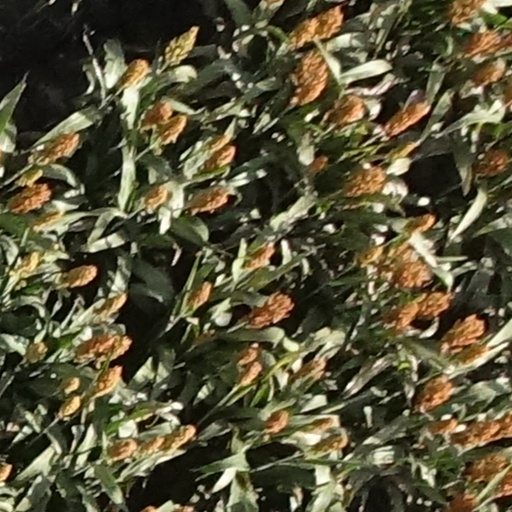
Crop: sorghum